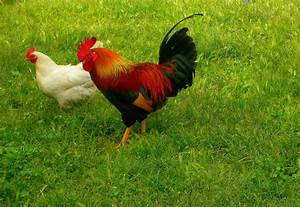
Label: chicken